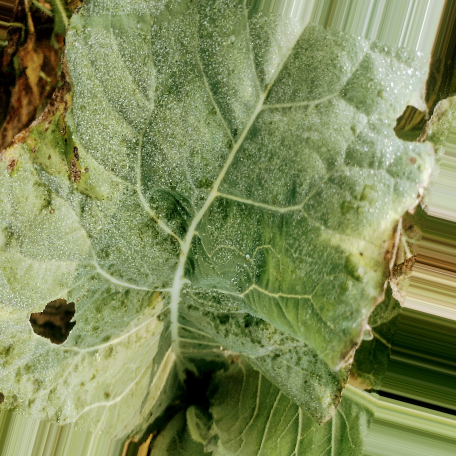
Label: Downy Mildew